Taron Johnson

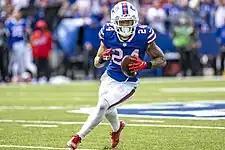
Johnson with the Buffalo Bills in 2021.

In Week 3, Johnson collected a season-high ten combined tackles (nine solo) during a 35–32 win against the Las Vegas Raiders. In Week 12, he recorded six combined tackles (three solo) and set a season-high with two pass deflections during a 27–17 win against the Los Angeles Chargers. On December 13, 2020, Johnson had seven combined tackles (four solo), one pass deflection, and had his first career pick six after picking off a pass attempt thrown by Ben Roethlisberger to wide receiver JuJu Smith-Schuster and returned it 51–yards, scoring his the first touchdown of his career as the Bills defeated the Pittsburgh Steelers 26–15 on "Sunday Night Football". He finished the season with 94 combined tackles (70 solo), seven pass deflections, one interception, one sack, and one touchdown in 16 games and 11 starts. He received an overall grade of 61.5 from Pro Football Focus in 2020.